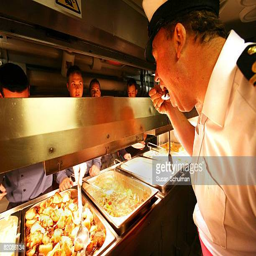
person checks the food served to the rank before dinner this task is completed every evening by an officer